Frank Sargent (sports executive)

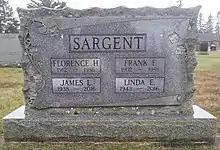
Gravestone

Sargent was a member of the Port Arthur Curling Club from 1924 onwards, and served as the club's president from 1934 to 1936. Membership grew to more than 30 curling rinks during this time, and he led discussions for the club to become affiliated with the Manitoba Curling Association (MCA).